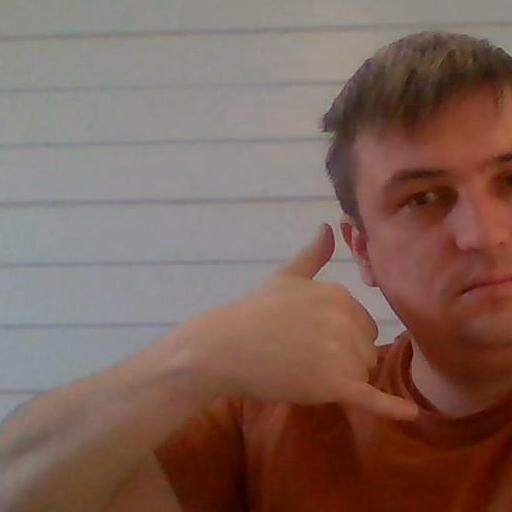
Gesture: call